Orphan wells in Alberta, Canada

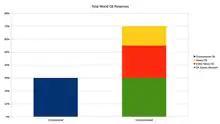
While Alberta produces over 2.8 million barrels a day of unconventional oil; conventional oil production is less than 500,000 barrels per day.. This chart shows percentages of global reserves.

In 2017, of the estimated 450,000 AER oil and gas registered wells in the province, 150,000 were no longer producing but were not remediated, and 92,000 were inactive with no set value. A 2021 Alberta Liabilities Disclosure Project report, "The Big Clean", that accessed AER data through a Freedom of Information (FOIP) request, estimated that Alberta had 300,000 unreclaimed wells and that it would cost from $40 to $70 billion to clean them up. This cost estimate does not include unreclaimed pipelines and pumping stations. The ALDP, an independent, nonpartisan research organization that provides "government-level data" on liabilities related to the oil and gas industry in Alberta, seeks solutions towhat they describe asa "growing liabilities crisis".